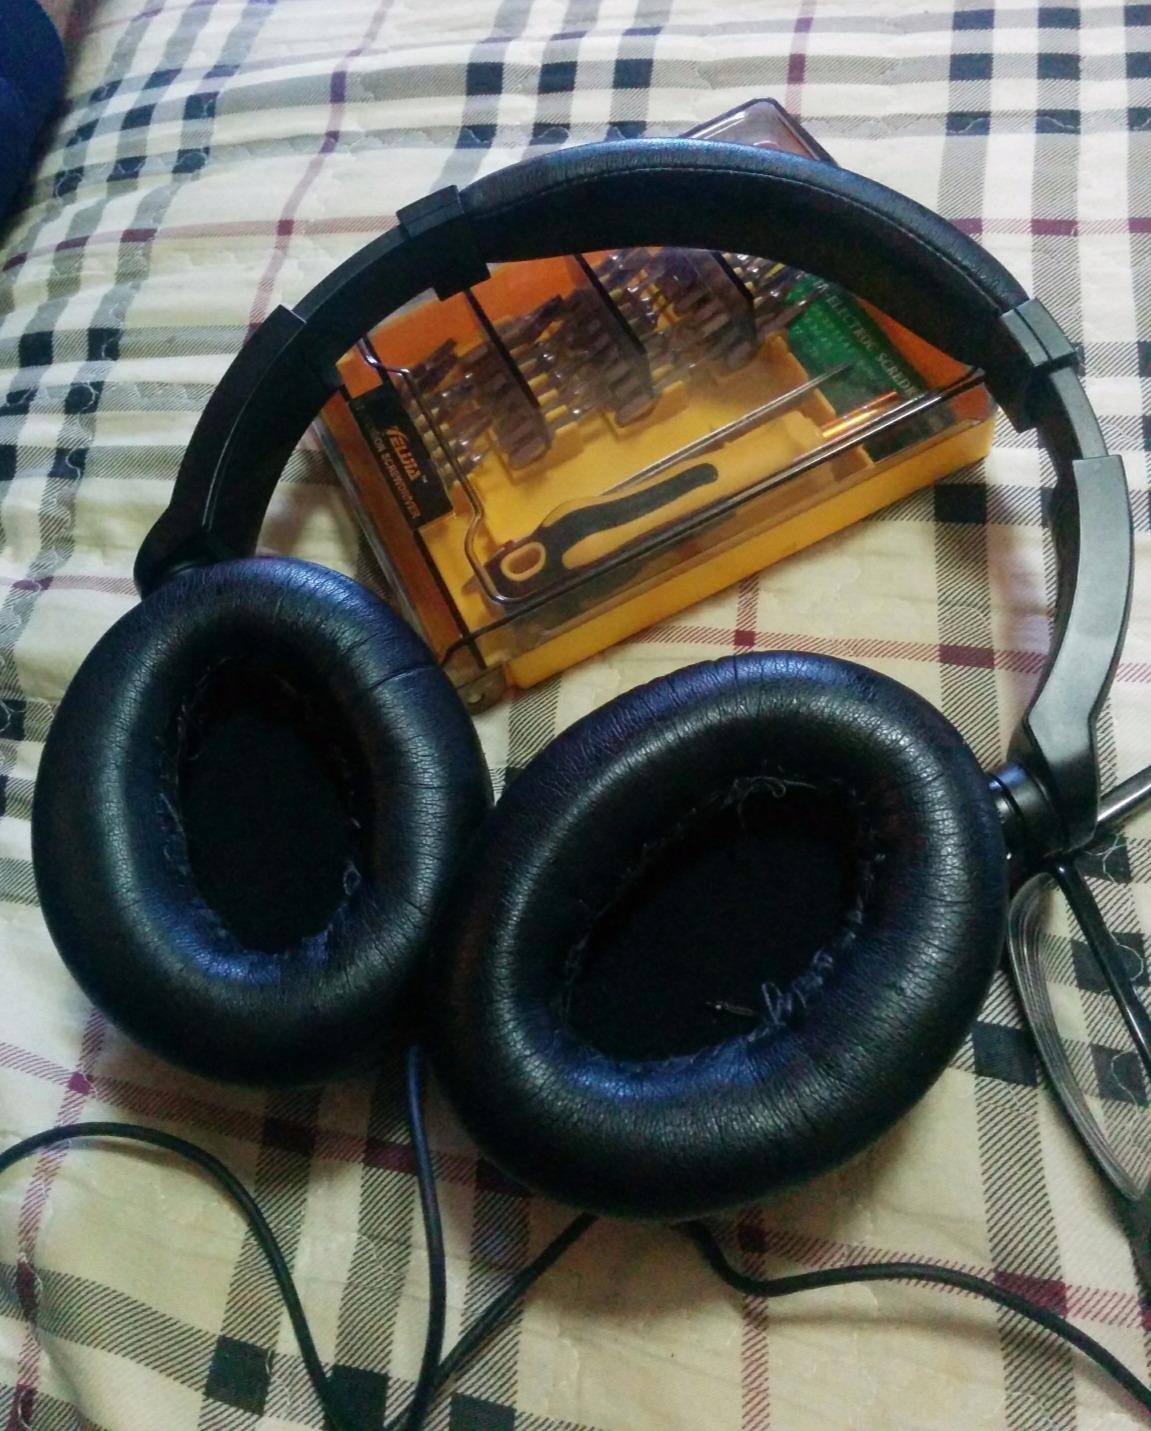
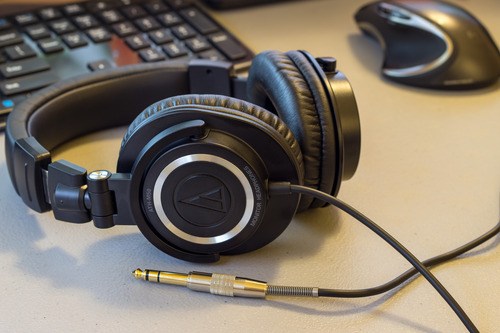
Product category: headphones
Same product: no